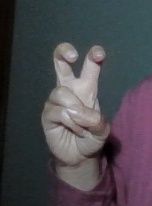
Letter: toot